Thomas Barry (clown)

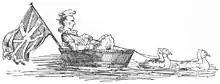
Depiction of Barry's 1844 stunt

Thomas Barry (c. 1810 – 23 March 1857) was an Irish circus clown. He worked with various circuses but was associated most with Astley's Circus. Barry was a traditional "buffoon" whiteface clown whose performances were based on physical humour. In 1844 he featured in a famous stunt whereby he appeared to be towed along the River Thames in a tub pulled by four geese. Barry left Astley's Circus in 1848 after falling-out with another clown, though he later returned, he retired permanently in 1856 after another disagreement. Whilst out of the circus Barry was landlord of the Crown Tavern in Lambeth.